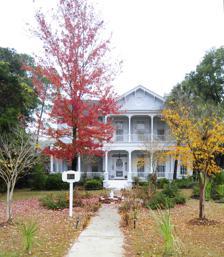
Building: Gen. Francis Marion Bamberg House
Country: United States of America
Year built: 1869
Historic house in South Carolina, United States United States historic place Gen. Francis Marion Bamberg House U.S. National Register of Historic Places Show map of South Carolina Show map of the United States Location N. Railroad Ave. and N. Carlisle St., Bamberg, South Carolina Coordinates 33°17′50″N 81°2′57″W / 33.29722°N 81.04917°W / 33.29722; -81.04917 Area 0.8 acres (0.32 ha) Built 1869 Architectural style Queen Anne NRHP reference No. 76001692 Added to NRHP June 29, 1976 General Francis Marion Bamberg (1838–1905), the builder of the General Francis Marion Bamberg House , played an important role in the growth of the town and county of Bamberg , South Carolina . Among other accomplishments, General Bamberg promoted the educational, religious, economic and cultural growth of the town of Bamberg, gave a library and gymnasium to the Carlisle Fitting School, and significant sums for the construction of a Methodist church.  The house, located in one of Bamberg's oldest residential areas, was listed in the National Register of Historic Places on June 29, 1976. References